1954 Blons avalanches

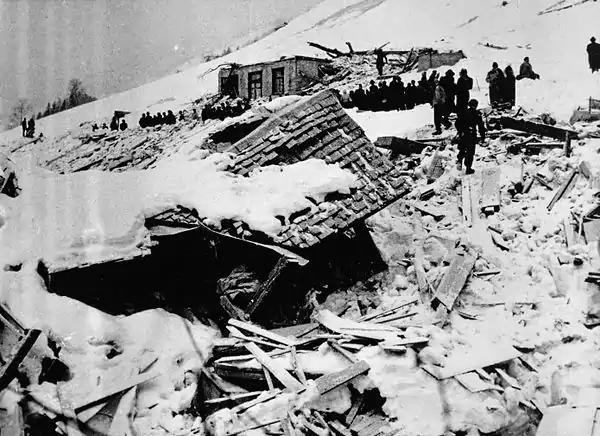
Damage from the avalanches in Blons 1954

The aftermath of the Blons avalanches resulted in "270 burials resulting in 125 deaths, 55 houses and hundreds of farm buildings [were] destroyed, and 500 cattle were killed." The population of Blons in 1954 had a total of 376 people and a third (111 people) were killed outright by the avalanches. Half of the men who worked at the Leduc mine in the area were also killed (Ruth, 1998; Davis, 2008). A third of the housing was also destroyed with 29 out of 90 homes in the village listed as demolished. Thirty-three victims were able to get to safety by themselves, 31 were rescued by rescue teams and 47 were found dead. One woman who was cooking in her home at the time the avalanche struck died from burns from coals in her oven that hit her on impact. Another man who had been found alive by a rescue crew after 17 hours, later died of shock after finding out how long he had been buried in the snow, as reported by wire service reports. Of the civilians found alive, 8 later died and 2 were not found.